Elvis Trujillo

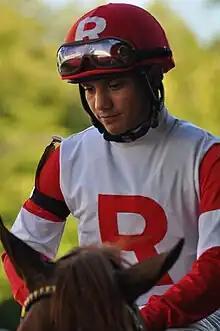
Trujillo at Monmouth Park in August 2011

Elvis Raúl Trujillo (born 7 October, 1983) is a Panamanian jockey in American Thoroughbred horse racing best known for riding Maryfield to victory in the 2007 Breeders' Cup Filly & Mare Sprint. He is known for being the regular rider of Precious Passion. Born in Panama City, where he began his career as a jockey, he came to the United States in 2002. Since 2017, he has surpassed more than $70,000,000 in purse earnings and has won more than 2,000 races.